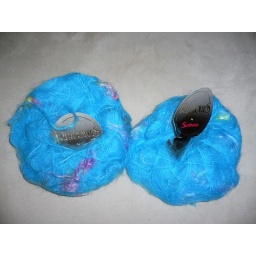
2 balls Sunbeam Rumours Mohair in Turquoise with pink and silver flecks